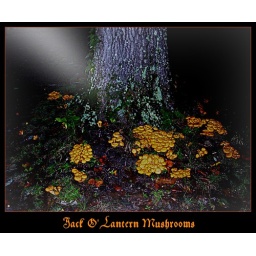
Mushrooms around the base of a tree